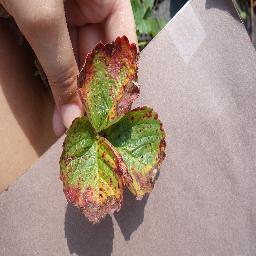
Label: Strawberry___Leaf_scorch